Haikou City Stadium

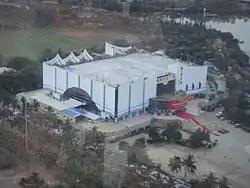

Haikou City Stadium is located at the southeastern corner of Evergreen Park, Haikou, Hainan, China.